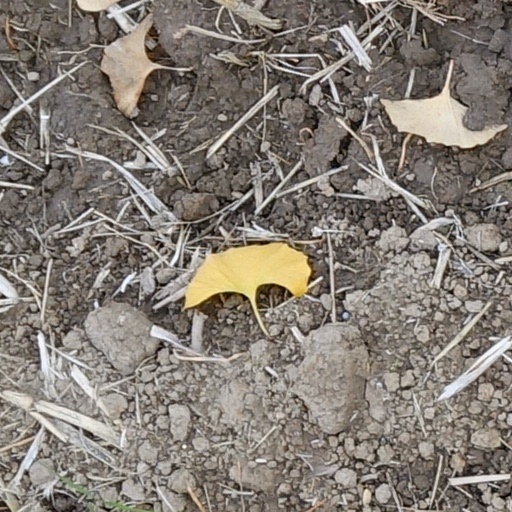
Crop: wheat